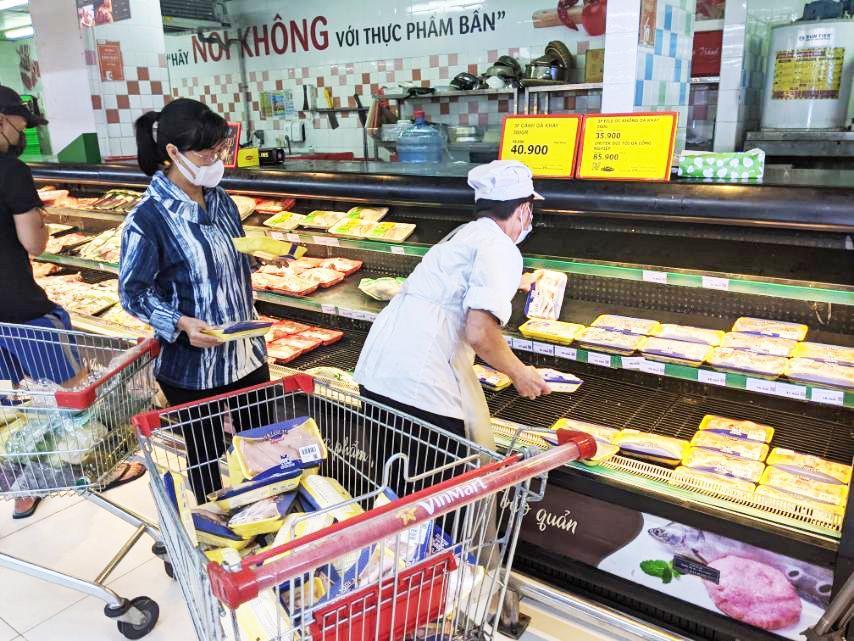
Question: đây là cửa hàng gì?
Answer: đây là cửa hàng vinmart